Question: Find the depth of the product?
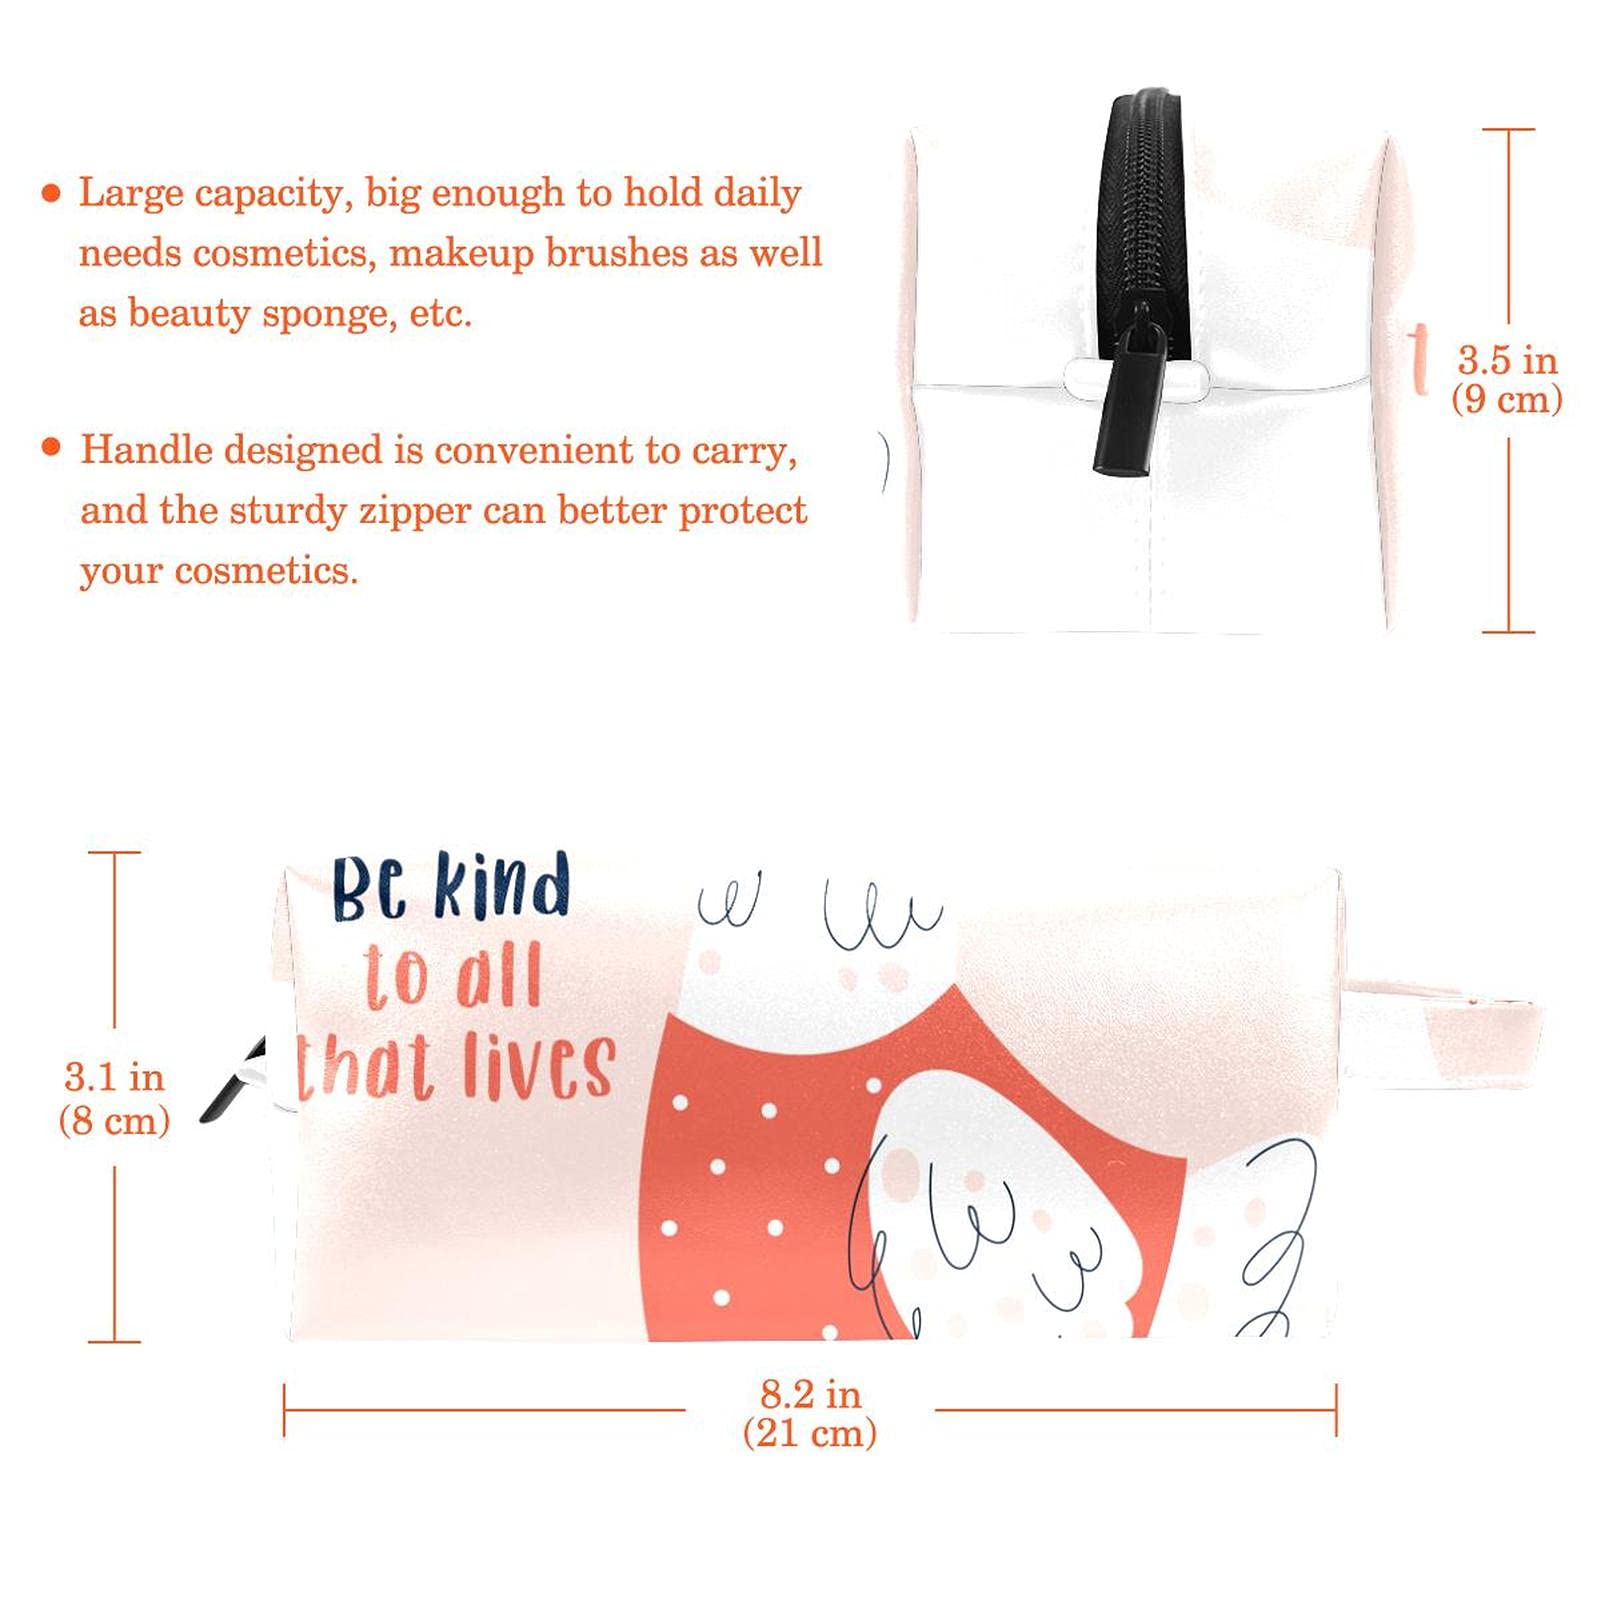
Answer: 21.0 centimetre